Judo in British Columbia

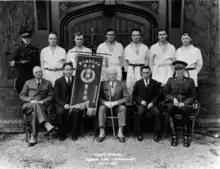
RCMP participants and officials at the 10th Annual Canadian Judo Championships in Vancouver in 1937. Front row, left to right: Superintendent Fowell, Shigetaka Sasaki, Assistant Commissioner Cadiz, Etsuji Morii, and Inspector Genan

For nearly a decade all of the judoka at Tai Iku Dojo's various branches were ethnically Japanese. In 1932, however, the commissioner of the Vancouver Royal Canadian Mounted Police (RCMP) detachment attended a judo tournament and was so impressed that he replaced his officer's boxing and wrestling training with judo. Sasaki saw this as an important opportunity to promote judo throughout Canada and taught the initial cohort of eleven RCMP officers personally at the detachment gymnasium at 33rd Avenue & Heather Street, on the site now known as the Heather Street Lands. This helped generate more interest in judo, and people from outside the Japanese-Canadian community began participating in tournaments in 1933. In 1936 all eleven officers in the first cohort were promoted to "shodan", and in 1937 a six-man team of RCMP judoka placed second in a tournament. RCMP judo training ceased in 1941 after Japan entered the Second World War (see 'World War II and Japanese internment' below).